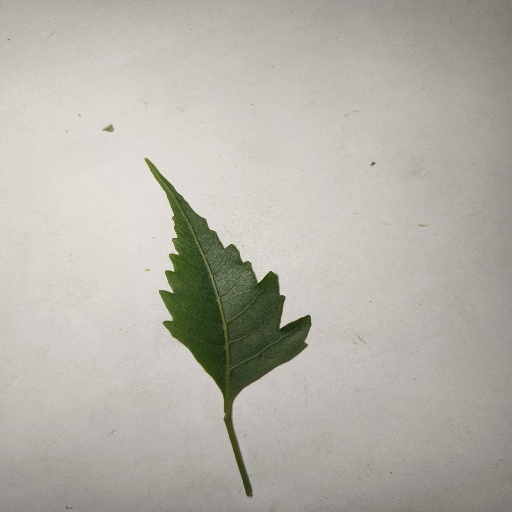
Species: Neem
Leaf condition: Healthy Leaf